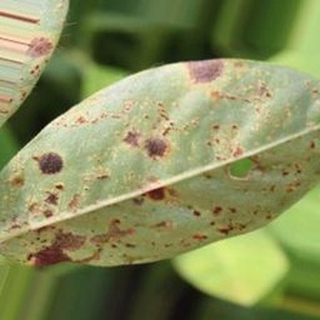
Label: groundnut_rust